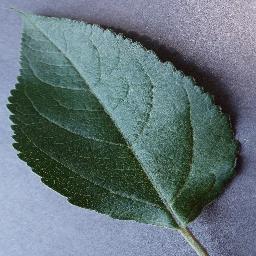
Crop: apple
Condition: healthy